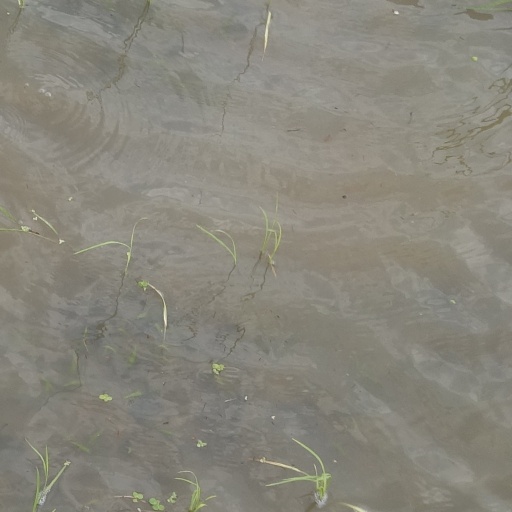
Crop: rice